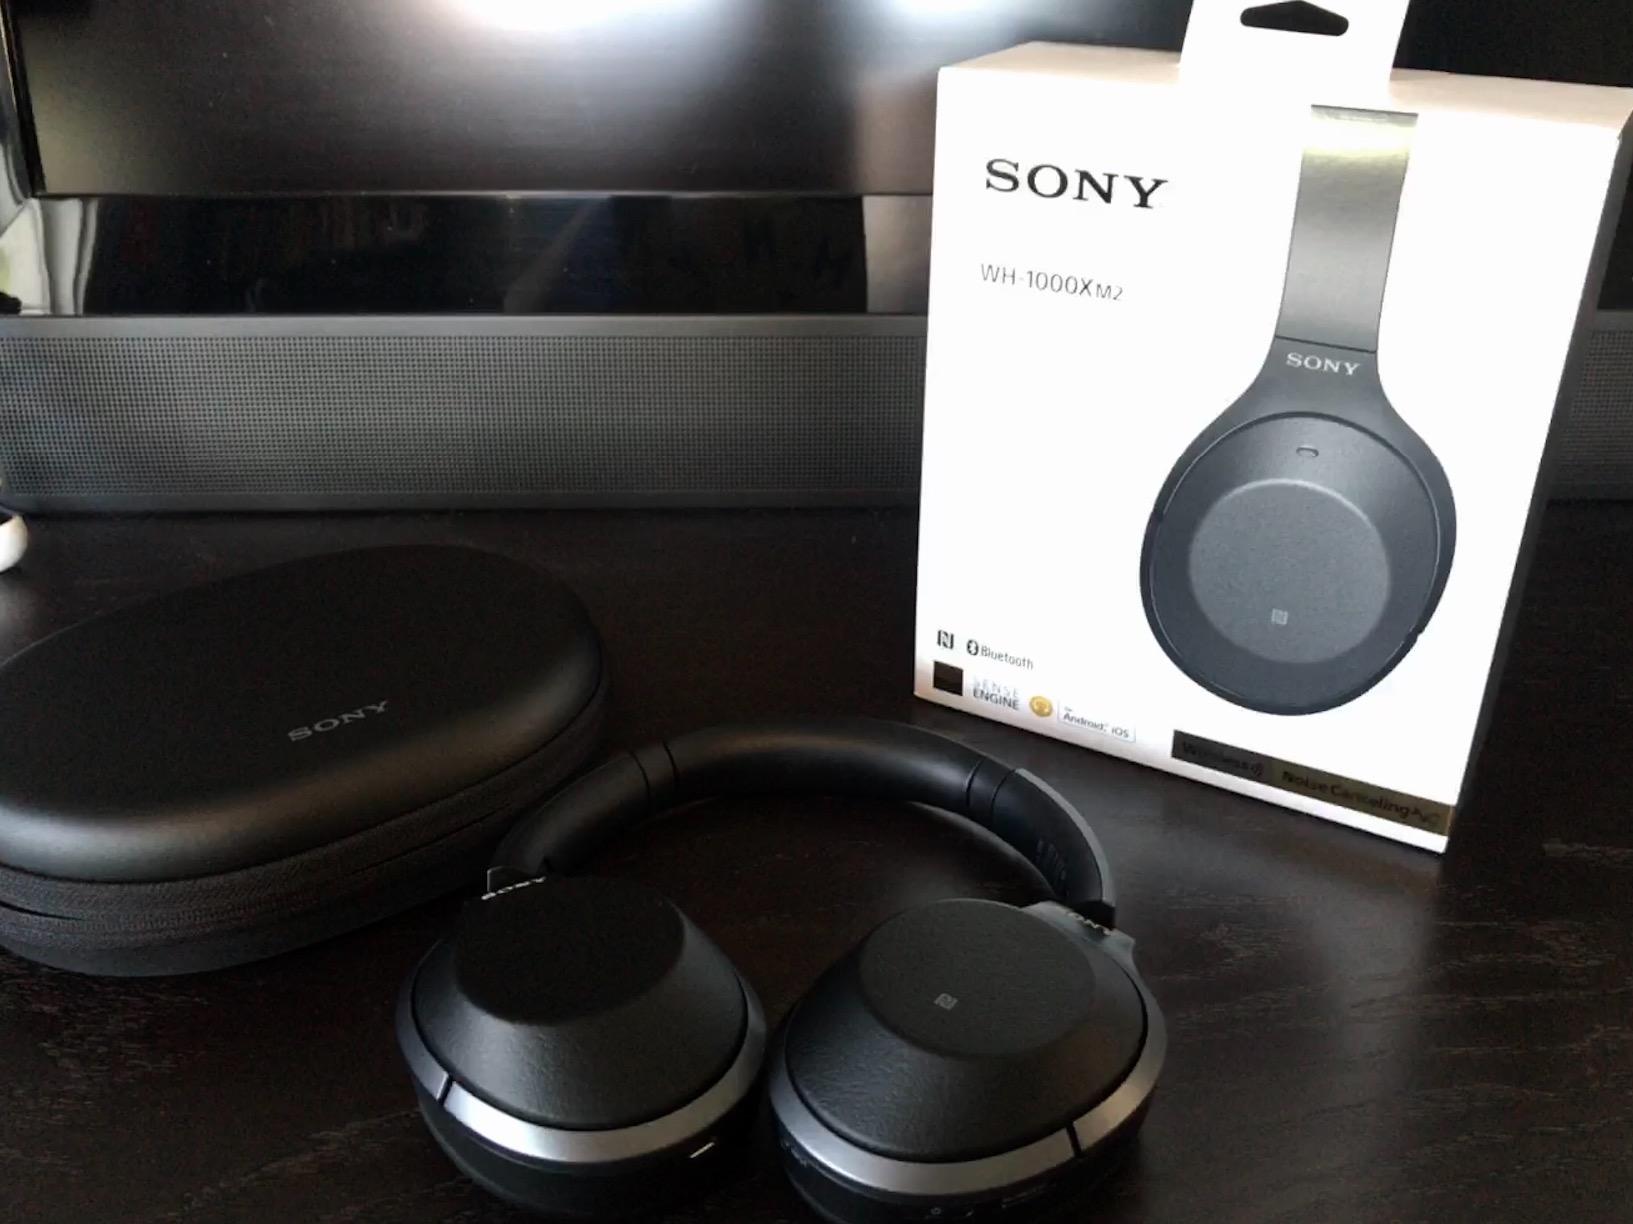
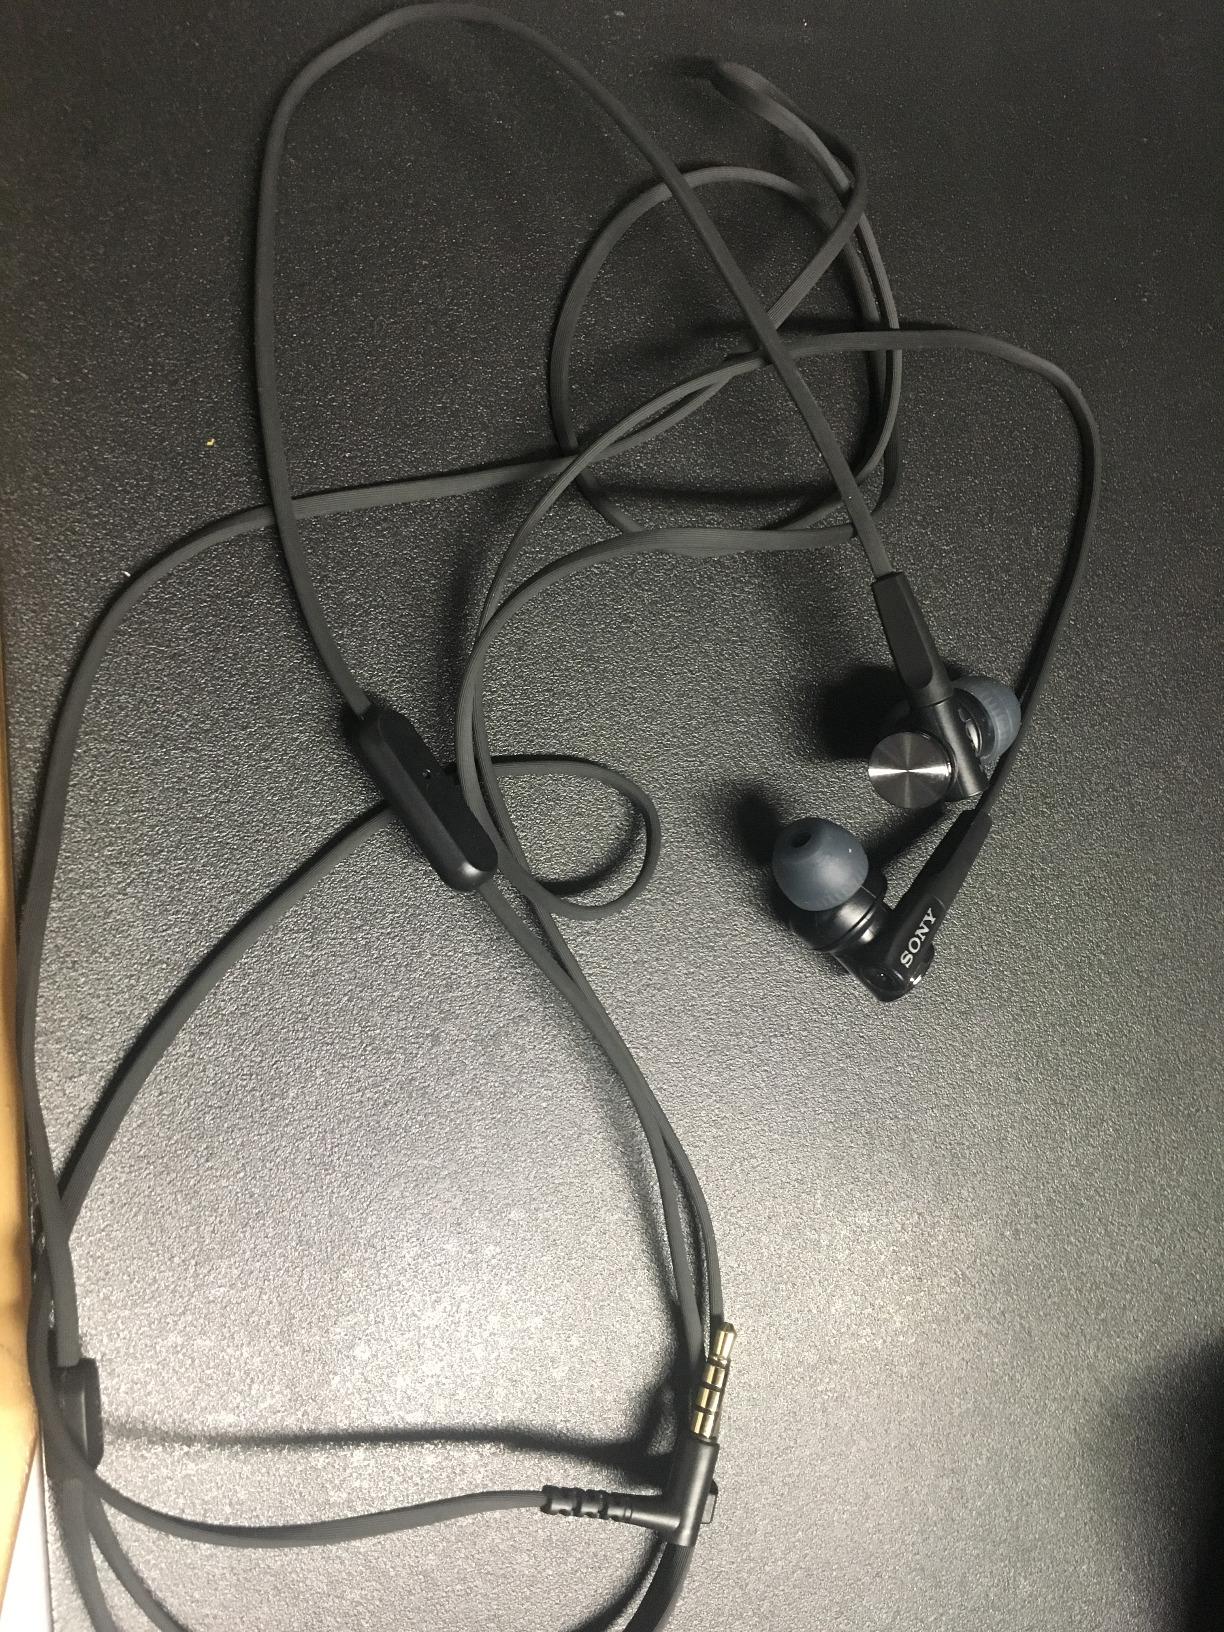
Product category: headphones
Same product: no